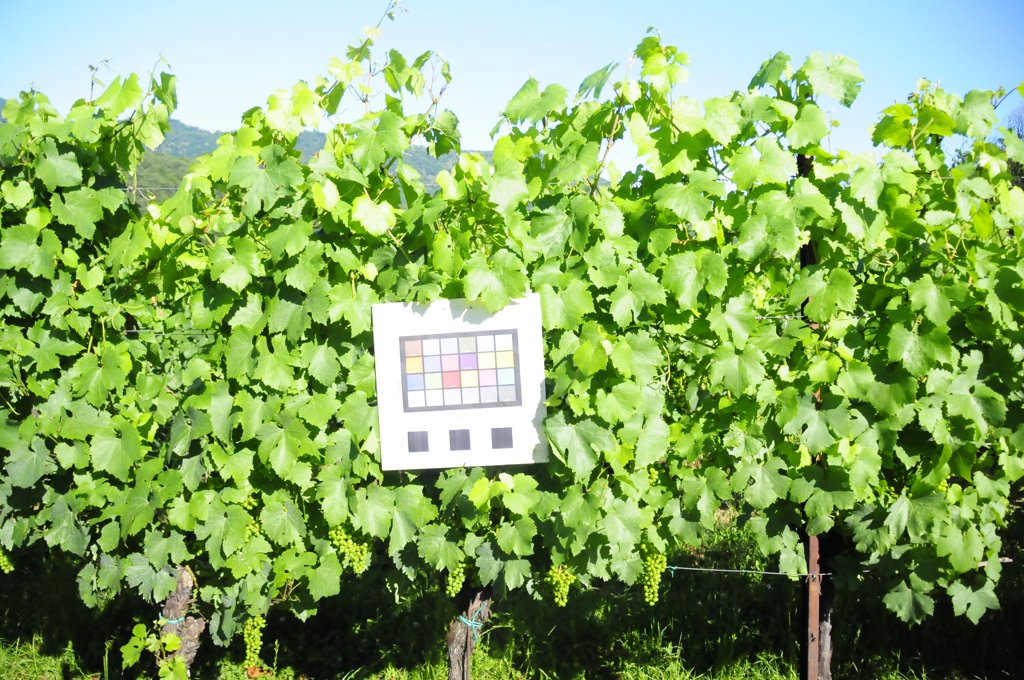
Berries visible: 226
Grape clusters: 5